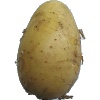
Label: white_potato